Muraqqa

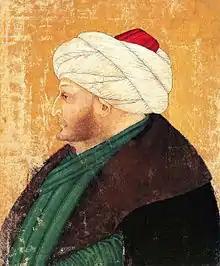
15th century portrait of Mehmet II (1432-1481), showing Italian influence

The dominant tradition of miniature painting in the late Middle Ages was that of Persia, which had a number of centres, but all usually dependent on one key patron, whether the shah himself, or a figure either governing a part of the country from a centre such as Herat, where Baysunghur was an important patron in the early 15th century, or the ruler of a further part of the Persianate world in a centre like Bukhara. As the Safavid dynasty centralized Persian rule in the 16th century the number of potential patrons of a full-size atelier declined, but the atelier of the shah expanded and produced a number of superb illustrated books, using a variety of very talented artists on each. However, in the 1540s Shah Tahmasp I, previously a keen patron, lost interest in commissioning books, and thereafter the Persian miniature painting tradition lacked a steady source of commissions for books in the old style. After a gap of some years, Tahmasp's nephew Ibrahim Mirza established an atelier at Mashad, which produced the Freer Jami in the 1560s, and which Shah Ismail II took over after having its former patron killed in 1577. But Ismail's reign was very brief, and thereafter consistent large-scale patronage was lacking. It was in this period that the single miniature designed for inserting in an album came to be dominant; such works had long been produced, but now they became the main source of income for many artists, who probably often produced them speculatively with no commission, and then looked to sell them (little is known about the market for album miniatures).